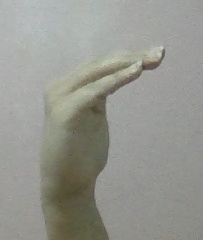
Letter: haa